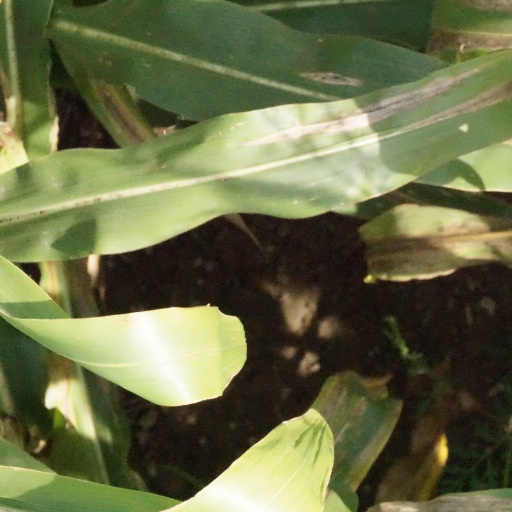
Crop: maize; corn